Jean Victor Marie Moreau

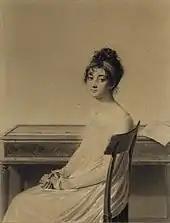
Eugénie Moreau (1781—1821)

Moreau's condemnation was procured only by great pressure being brought to bear by Bonaparte on the judges; and after it was pronounced the First Consul treated him with a pretense of leniency, commuting a sentence of imprisonment to one of banishment. In 1804, Moreau passed through Spain and embarked for America.